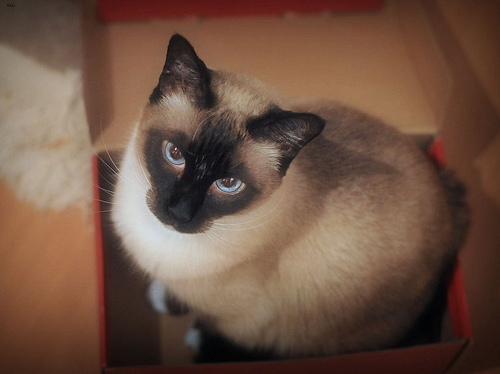
Animal: cat
Breed: siamese